Claës Rundberg

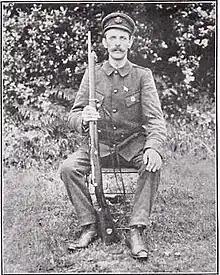
Rundberg in 1908

Claës J. Rundberg (14 November 1874 – 27 May 1958) was a Swedish sport shooter who competed in the 1908 Summer Olympics, where he won the silver medal in the team free rifle event. He was also a member of the Swedish team which finished fifth in the team military rifle event.